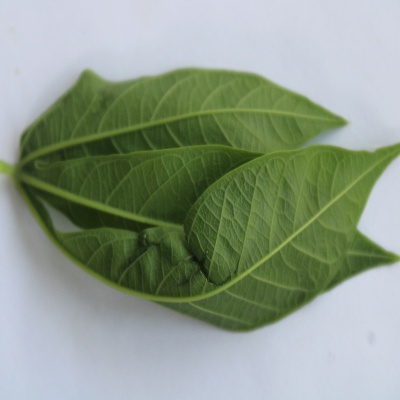
Crop: Cassava
Condition: healthy